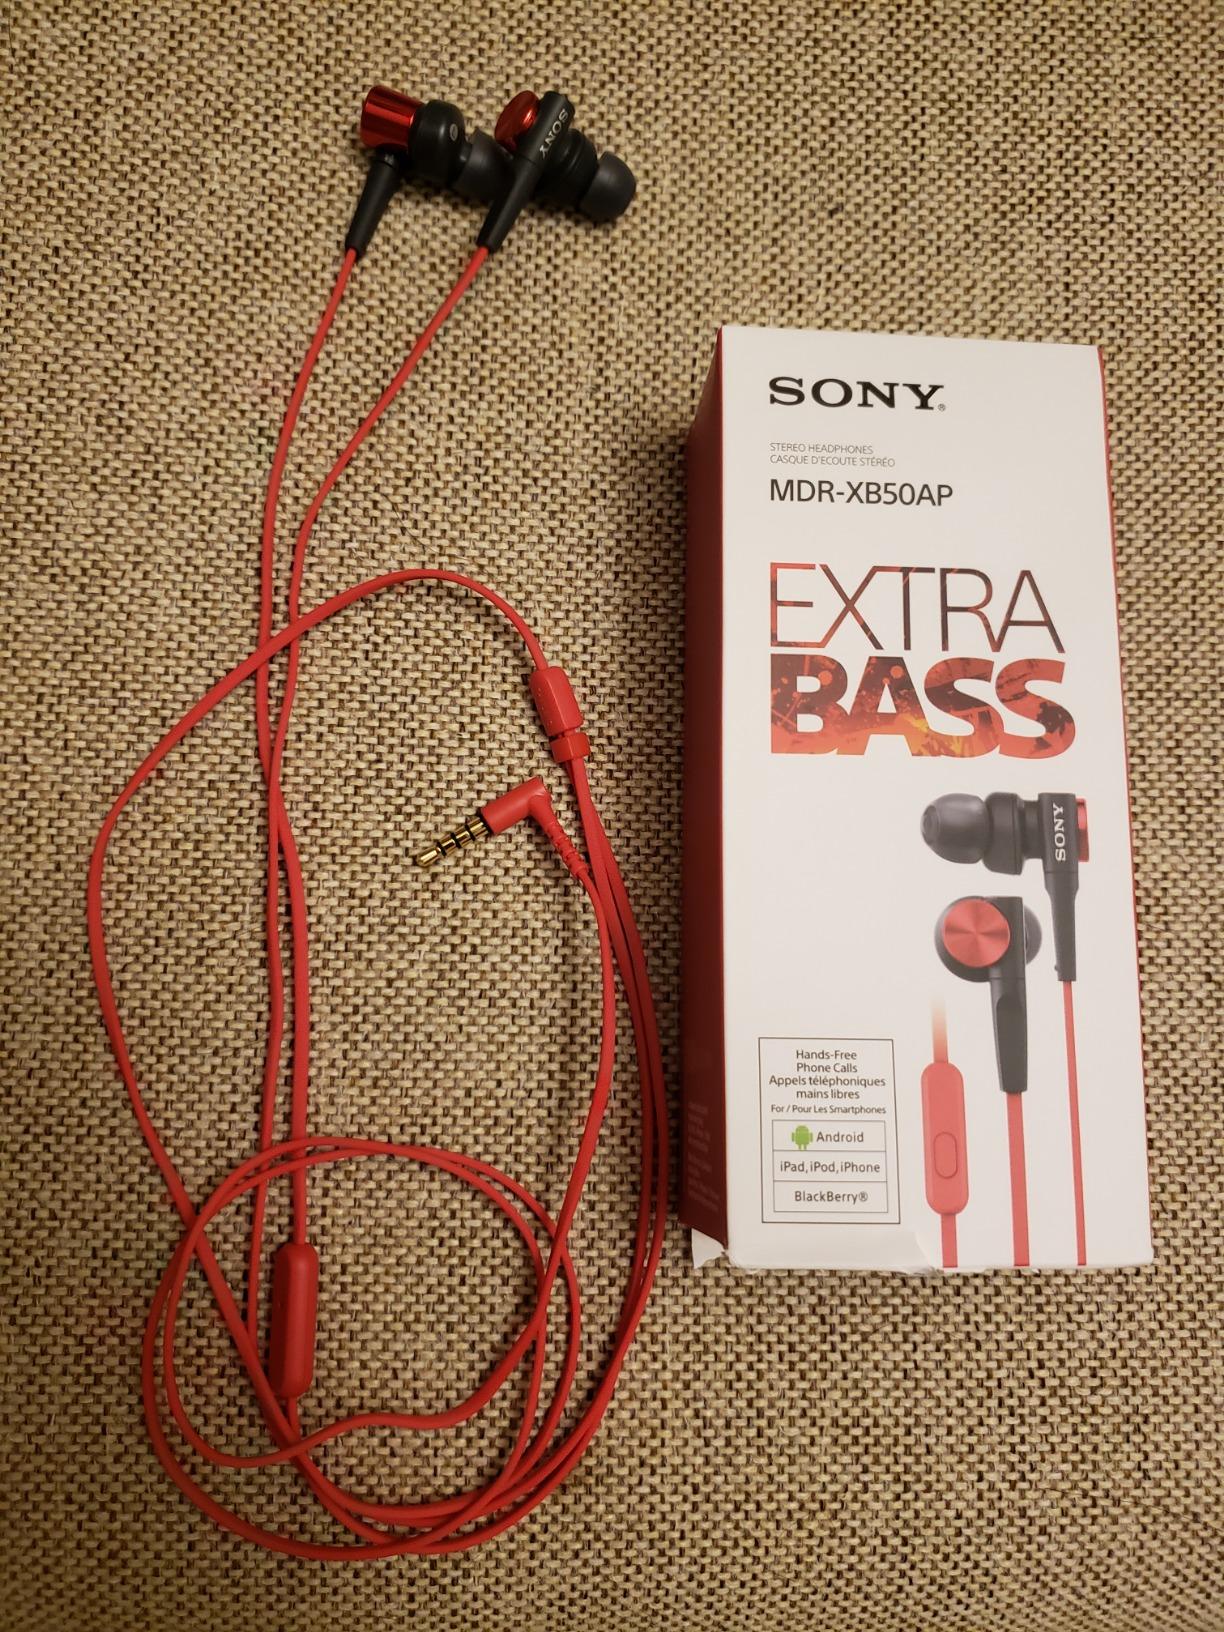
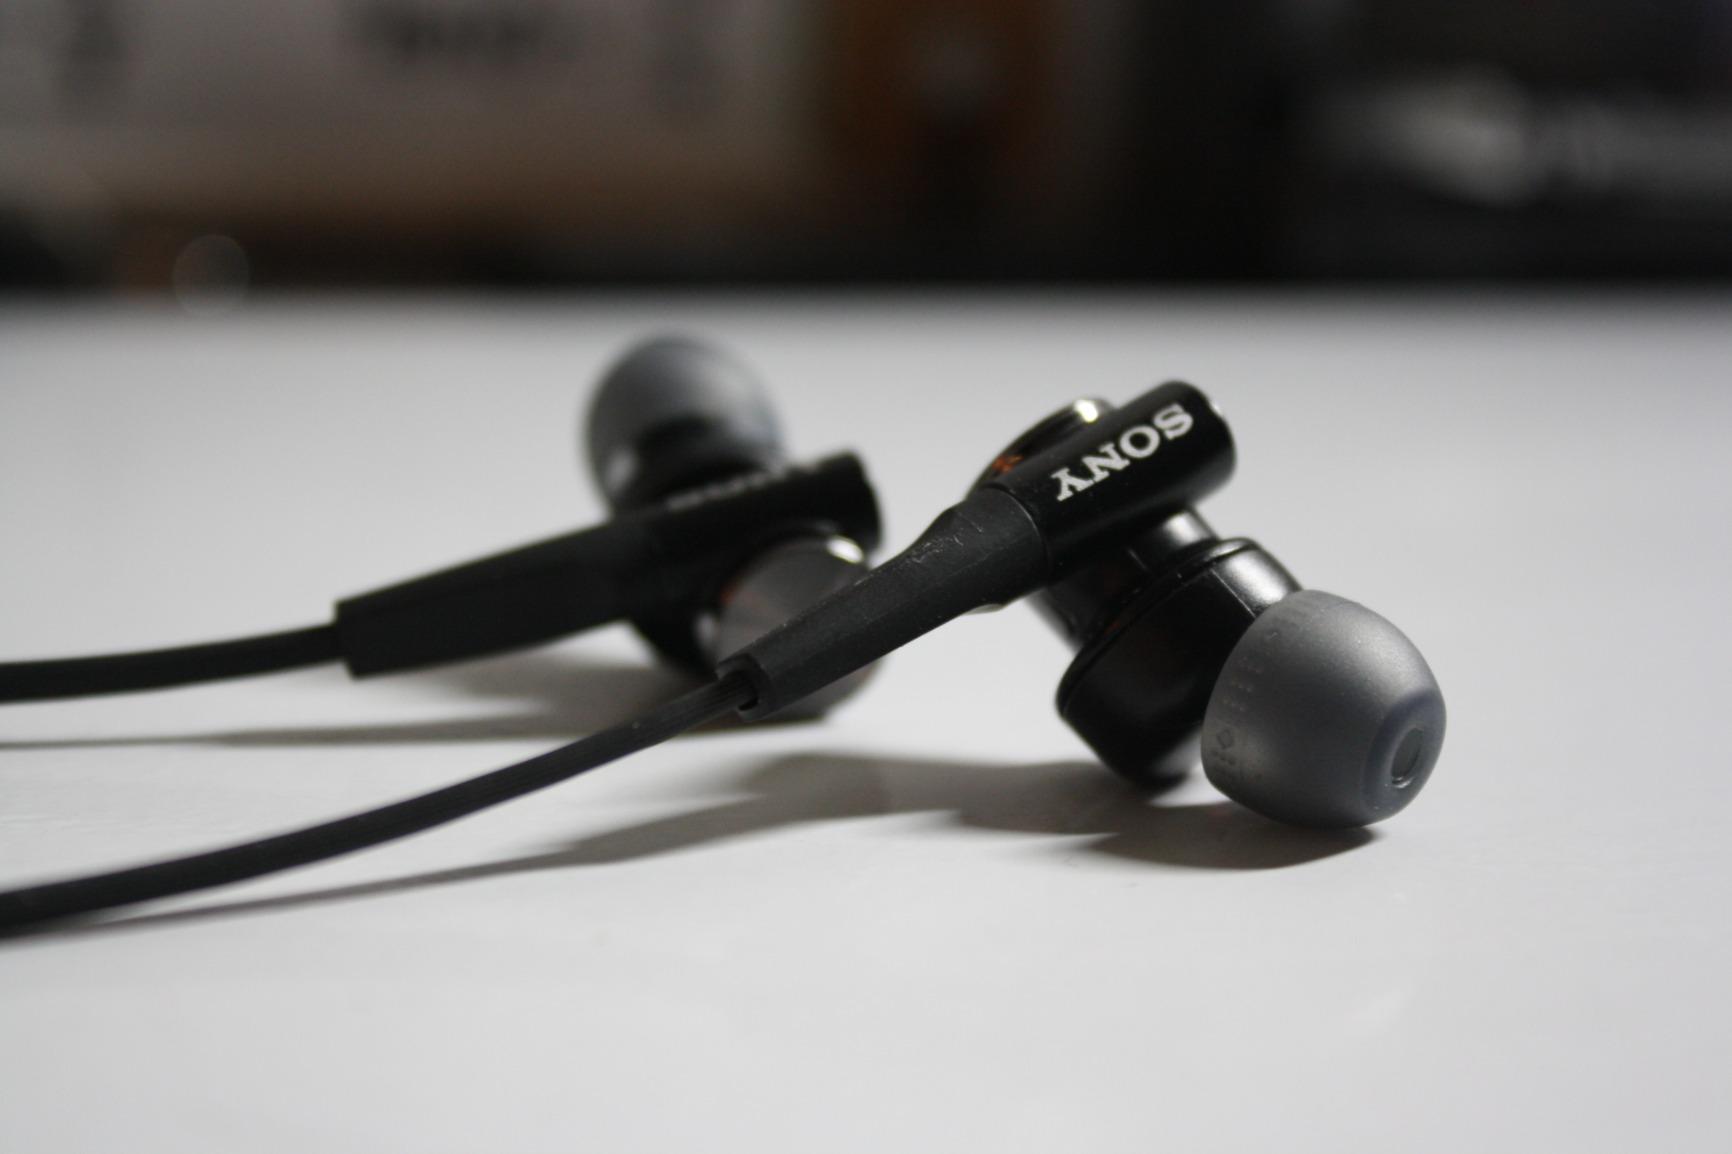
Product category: headphones
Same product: no